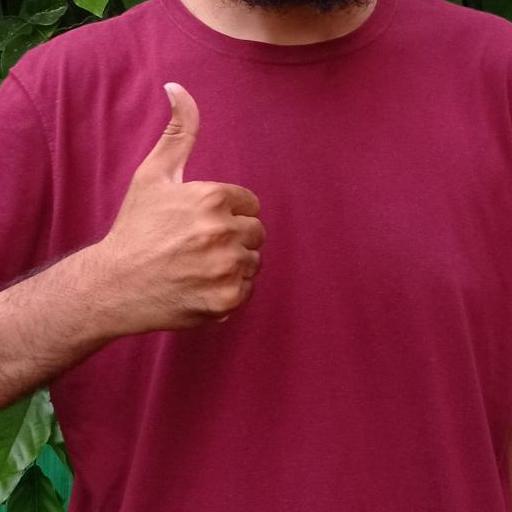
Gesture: like